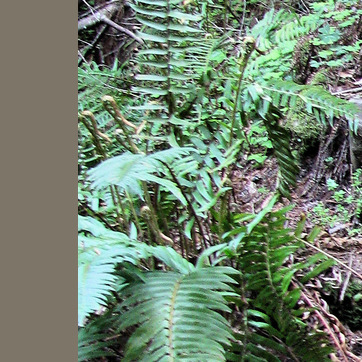
Material: foliage